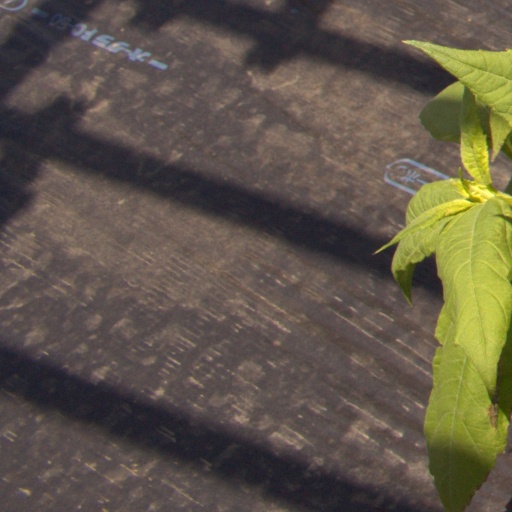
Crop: Jerusalem artichoke